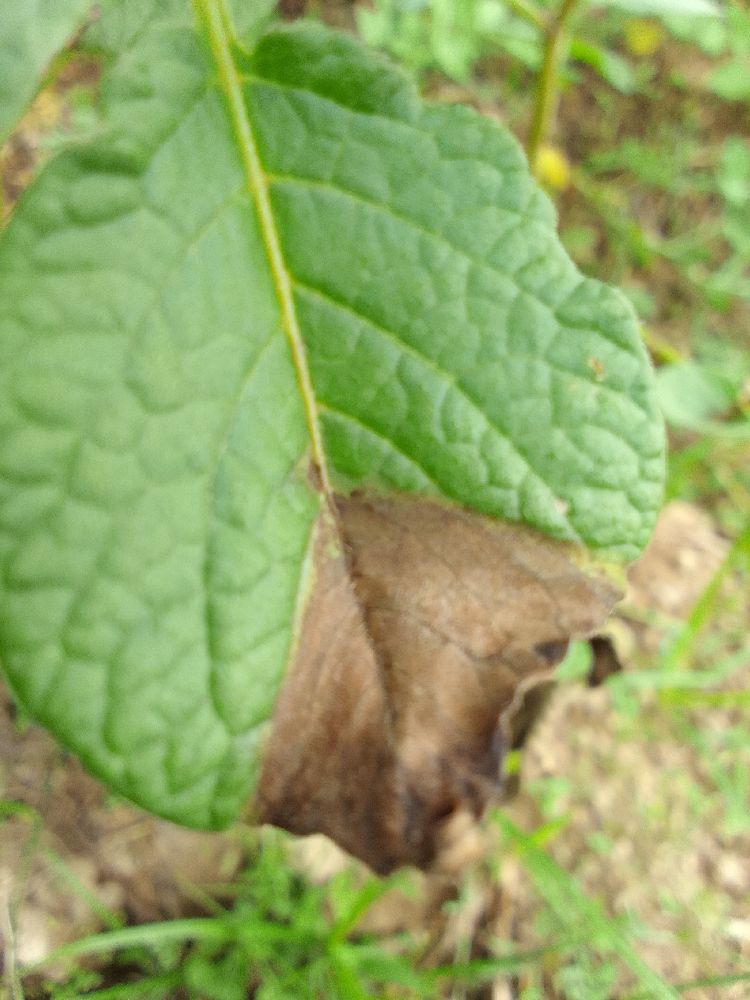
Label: Late blight